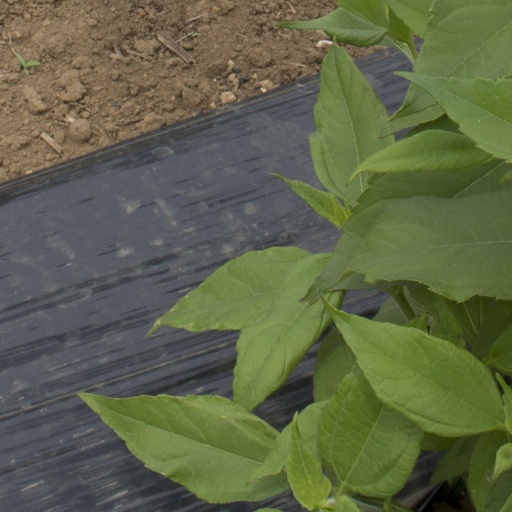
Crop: Jerusalem artichoke